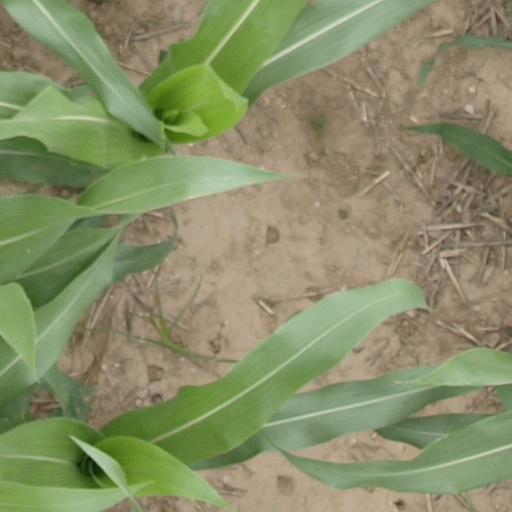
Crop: maize; corn